Mandan Commercial Historic District

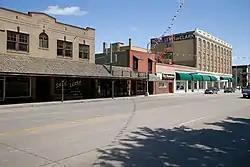
400 Block of W. Main Street; Lewis and Clark Hotel at right

Mandan Commercial Historic District is a historic district in Mandan, North Dakota that has work dating to 1884. It was listed on the National Register of Historic Places (NRHP) in 1985. The listing includes 35 contributing buildings and a contributing object.